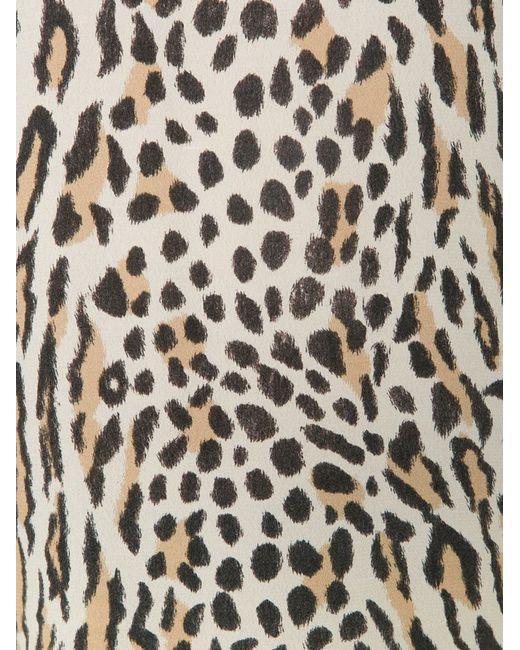
Bedruckter Baumwollrock für Damen